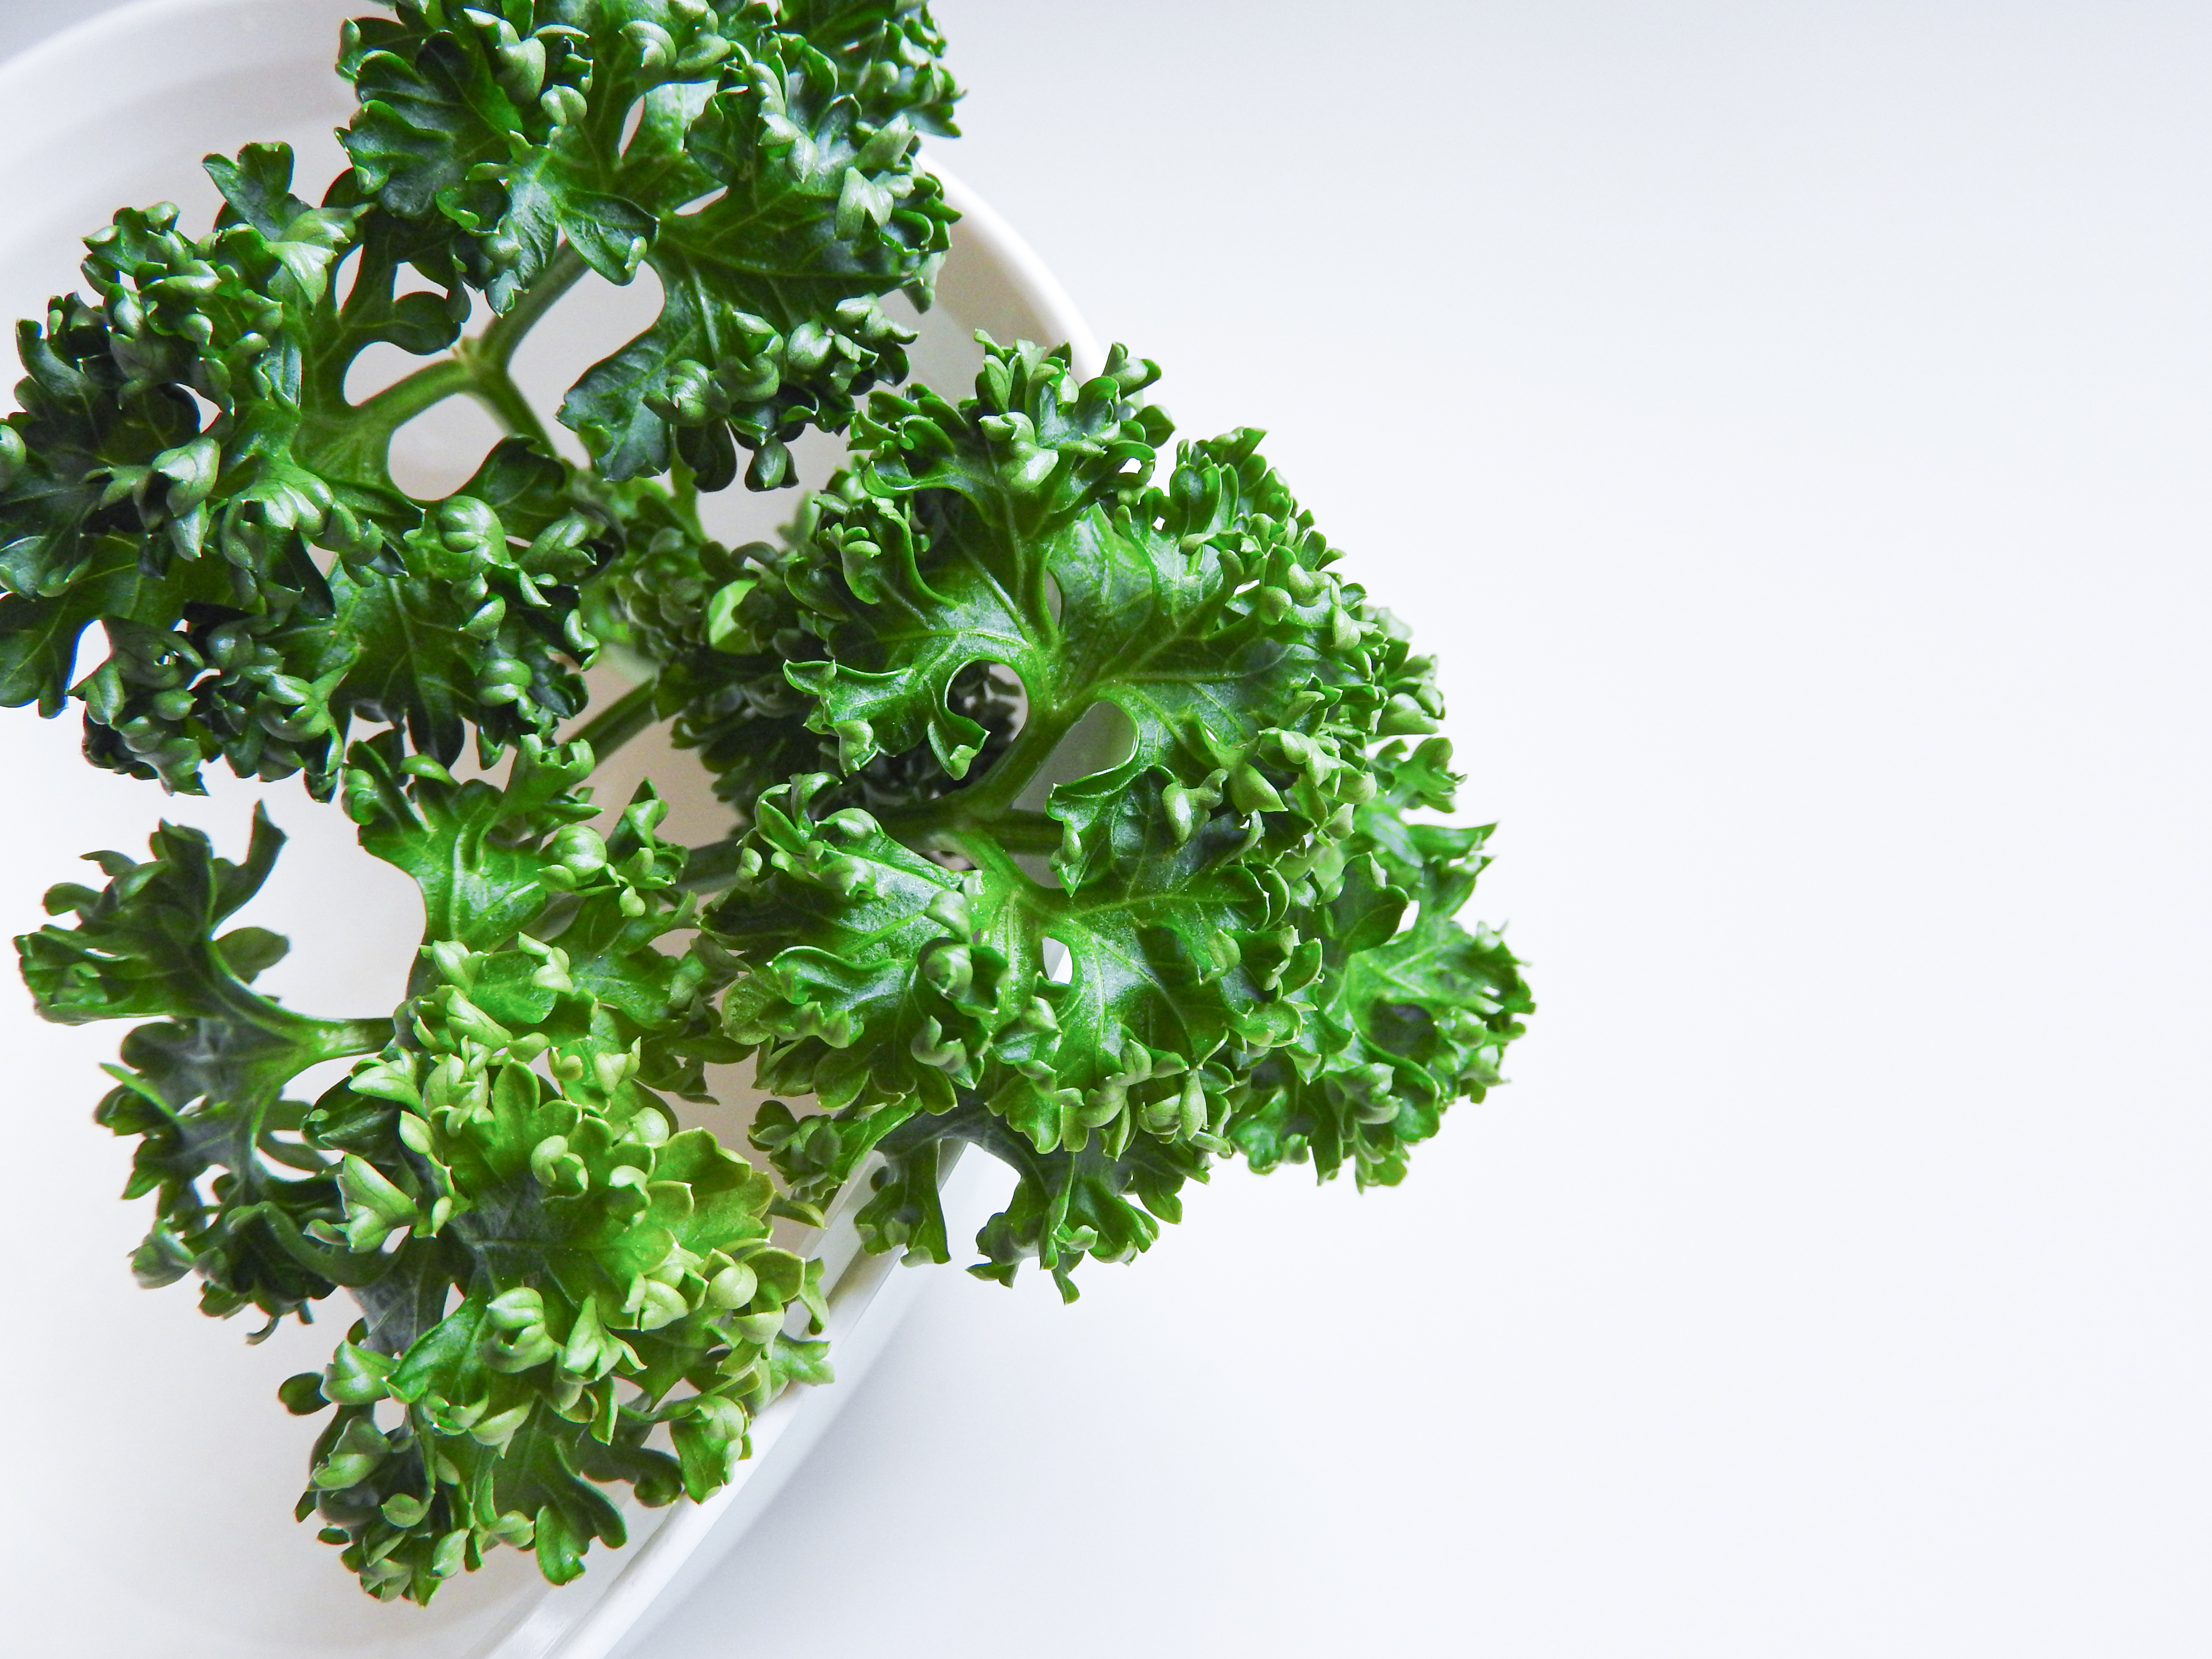
food, leaf vegetable, leaf, vegetable, plant, parsley, herb, flower, chervil, kale, flowering plant, vegetarian food, produce, coriander, parsley family, ingredient